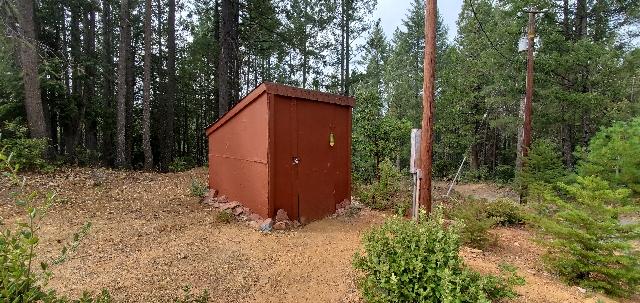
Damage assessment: no_damage